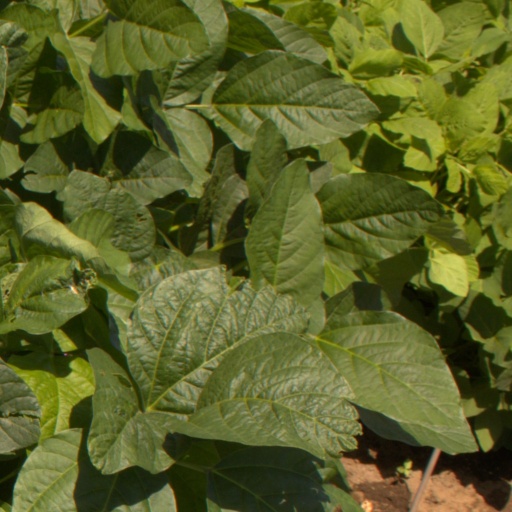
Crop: soybean